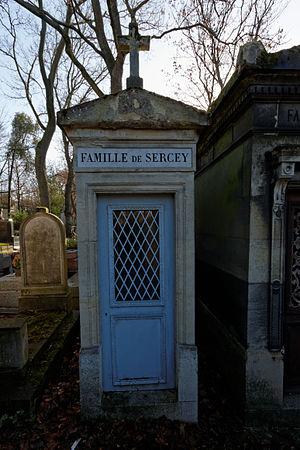
Chapelle de l'officier de marine Pierre-César-Charles-Guillaume Sercey (1753-1836). Français
Pierre César Charles Guillaume de Sercey, marquis de Sercey, né au château du Jeu, à La Comelle le 26 avril 1753 et mort à Paris le 10 août 1836, est un officier de marine français. vice-amiral, il est surtout connu pour avoir commandé les forces navales françaises de l'océan Indien de 1796 à 1800.